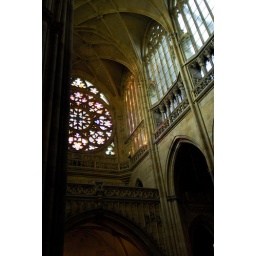
The stained glass window on the west end of the nave of St. Vitus Cathedral in Prague, Czech Republic